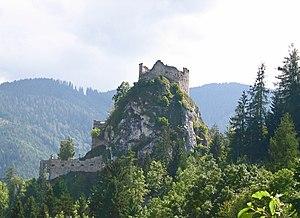
Eppenstein est une ancienne commune autrichienne du district de Murtal en Styrie qui a été rattachée au bourg de Weißkirchen in Steiermark le 1ᵉʳ janvier 2015.